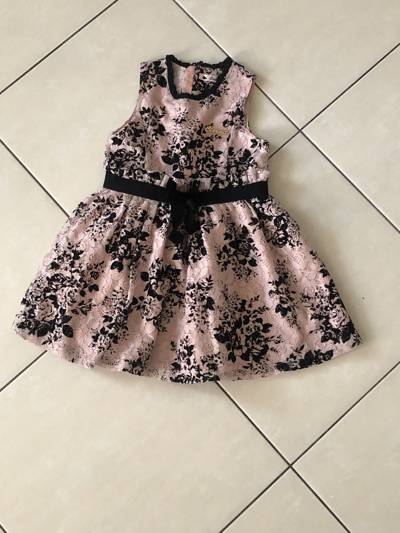
Waste category: clothes